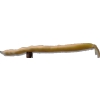
Label: bean_pod